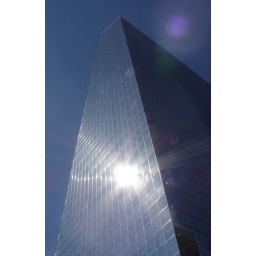
The Cira Centre is right next to the 30th street train station in Philadelphia, PA.